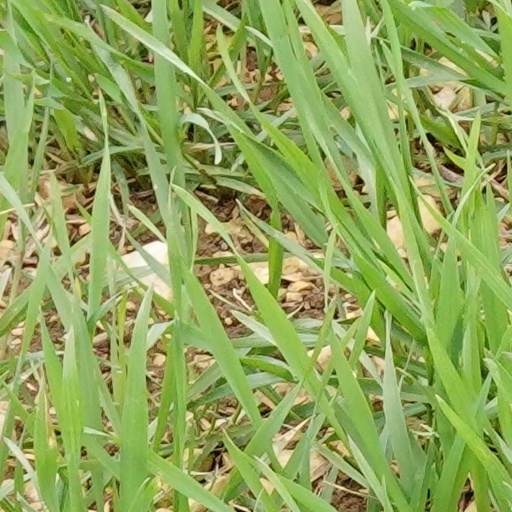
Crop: wheat